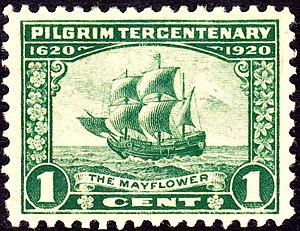
Histoires d'eau est le 18ᵉ épisode de la saison 17 de la série télévisée d'animation Les Simpson.